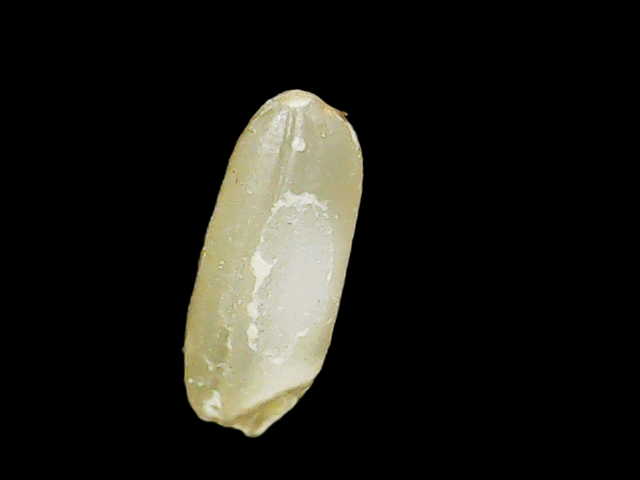
Rice variety: Binadhan17